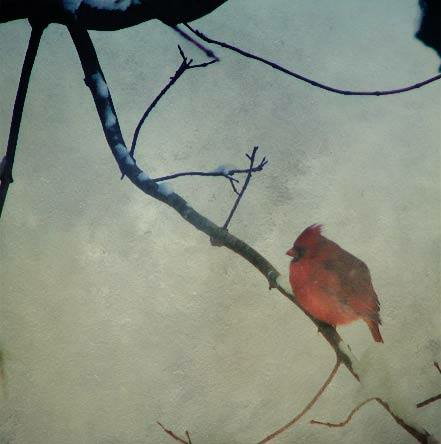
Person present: No